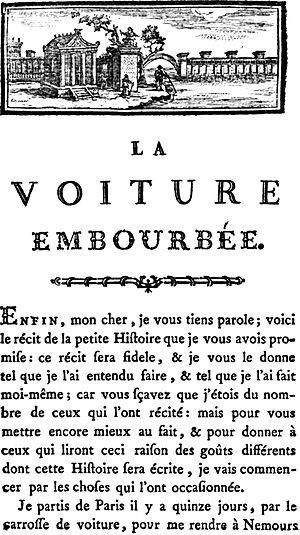
En typographie, le bandeau est l’ornement situé en tête de la page d'un livre. Il a généralement la même largeur que la composition.